Clan Sempill

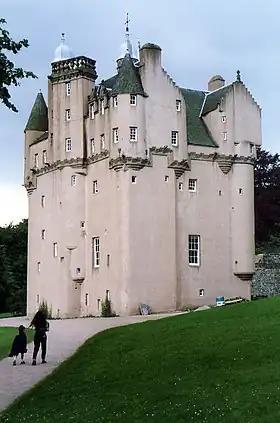
Craigievar Castle, seat of the Chief of Clan Sempill

The name Sempill has been known in Renfrewshire since the twelfth century but its origins are obscure. The suggestions that it is a corruption of 'St Paul' seems unlikely. It also seems an unlikely suggestion that the first person of the name had a reputation for being simple or humble.